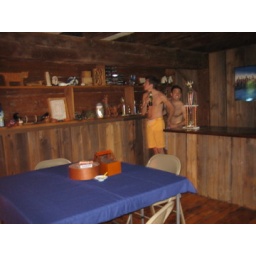
The boys in the bar